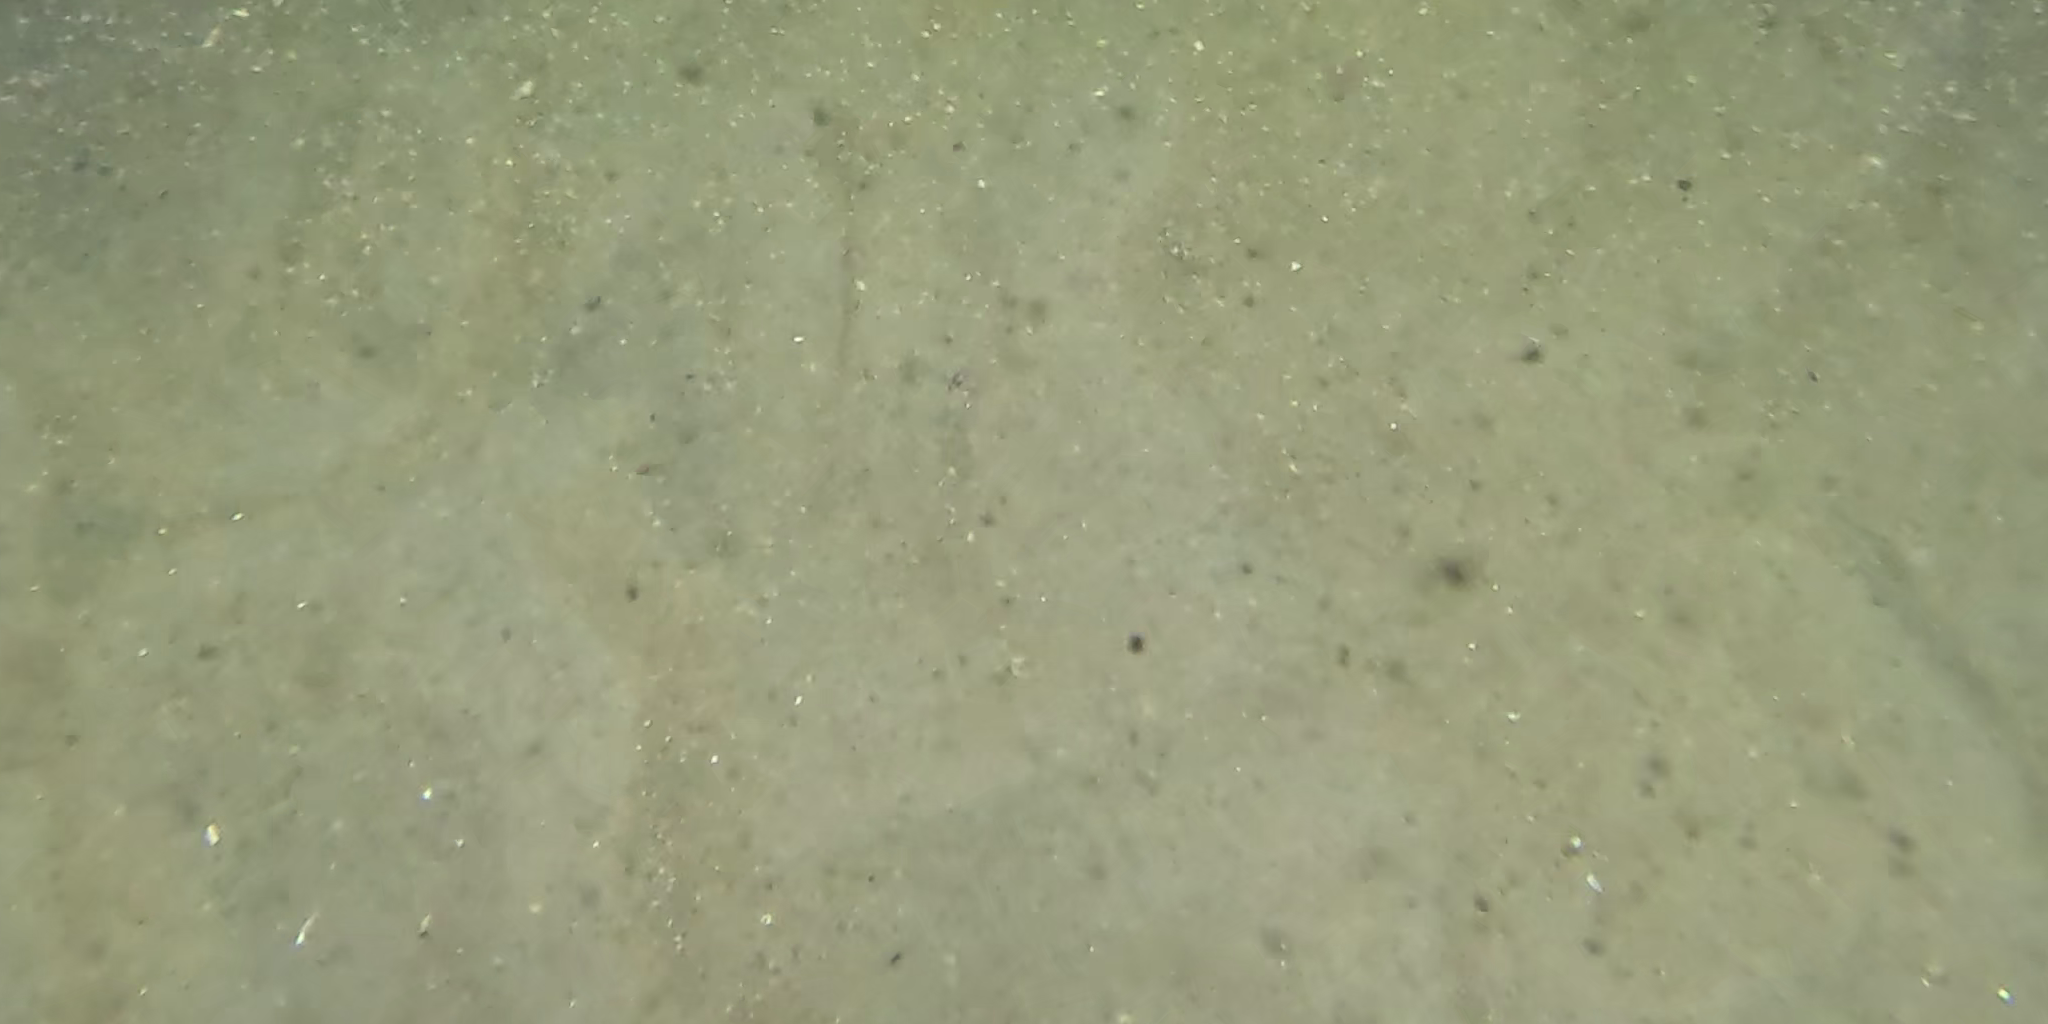
Seabed habitat: sand